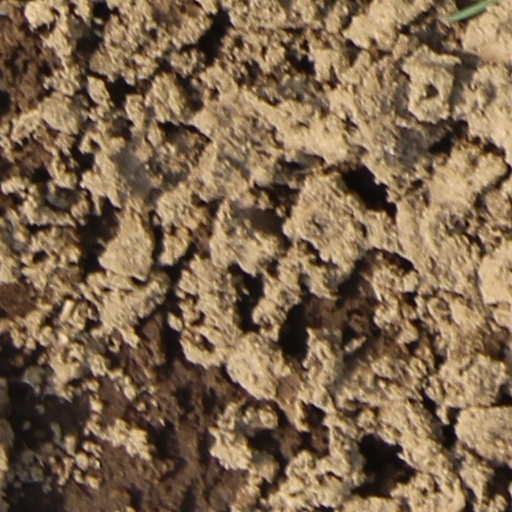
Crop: wheat